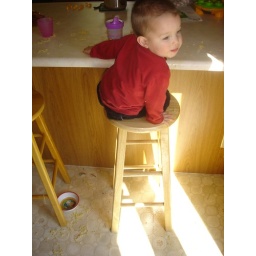
The boy loves ramen noodles; whether they are on the floor or in his belly.